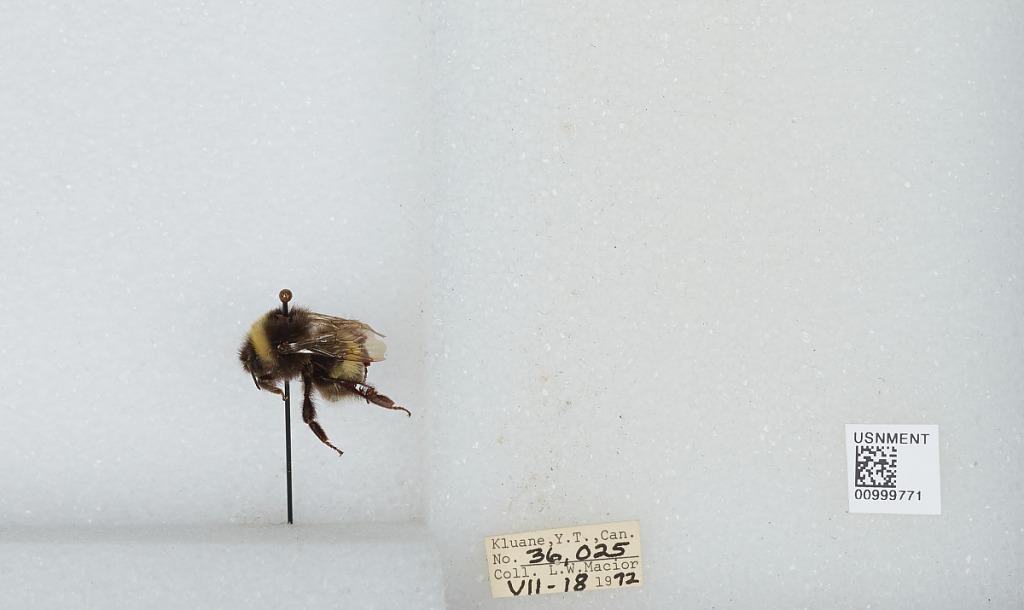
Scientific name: Bombus (Bombus) lucorum (Linnaeus)
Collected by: L. Macior
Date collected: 1972-7-18
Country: Canada
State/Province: Yukon Territory
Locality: Kluane
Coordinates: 60.75, -139.5